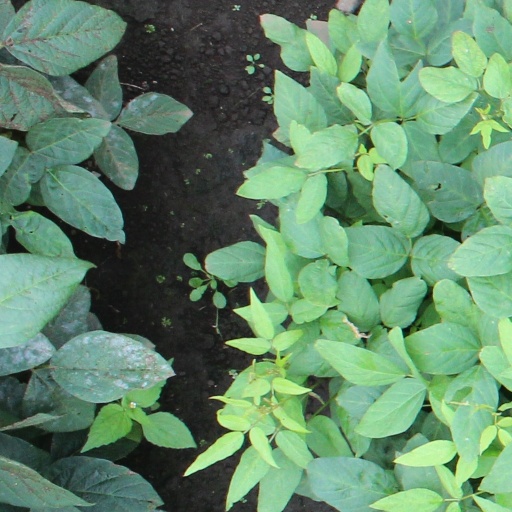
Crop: soybean